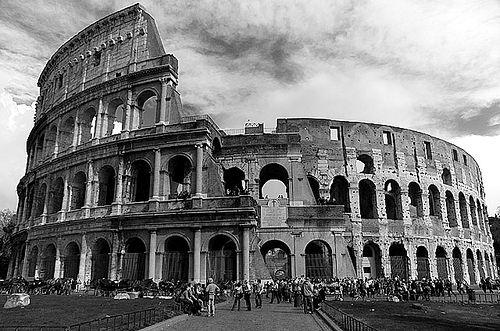
Weather: cloudy or overcast